The Black Pimpernel

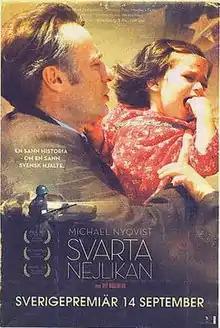

The Black Pimpernel is a Swedish drama film directed by Ulf Hultberg and starring Michael Nyqvist and Lisa Werlinder. The film also features Kate del Castillo, Luis Gnecco and Claire Ross-Brown in a minor part.